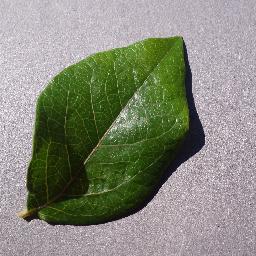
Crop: blueberry
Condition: healthy